Jineteada gaucha

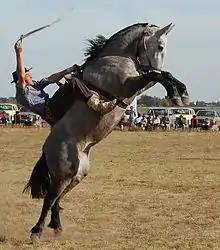
"Jineteada gaucha" in Argentina

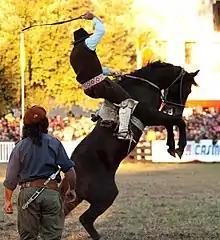
Jineteada in the Criolla del Prado in Montevideo, Uruguay

The event forms part of the programme of the annual held at Jesús María in the province of Córdoba. Under the rules of the competition there, there are three categories: